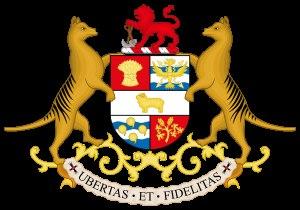
Le thylacine, appelé également loup marsupial, loup de Tasmanie ou encore tigre de Tasmanie, est un mammifère marsupial carnivore de la taille d’un loup, au pelage tigré. Depuis 1936, l’espèce est considérée comme éteinte ; cependant les amateurs de cryptozoologie espéraient prouver la présence de thylacines en Tasmanie en 2013, puis plus récemment en 2017 et en 2018.